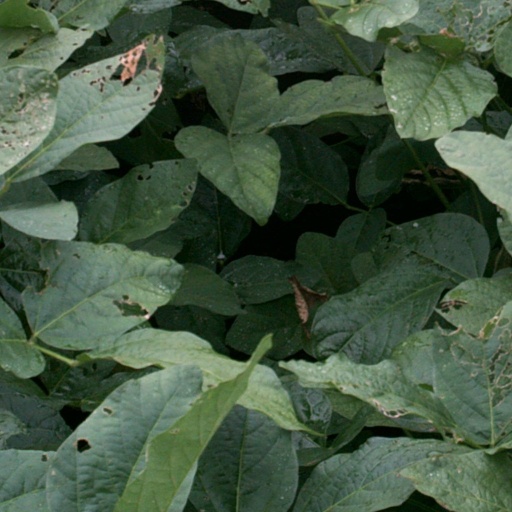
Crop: soybean